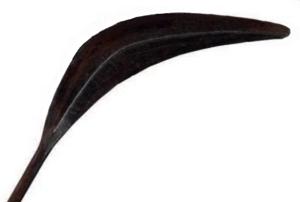
Qauaata ou qauata massue bouclier
Un qauata ou qauaata est une massue-bouclier de l'île San Cristobal dans les îles Salomon.